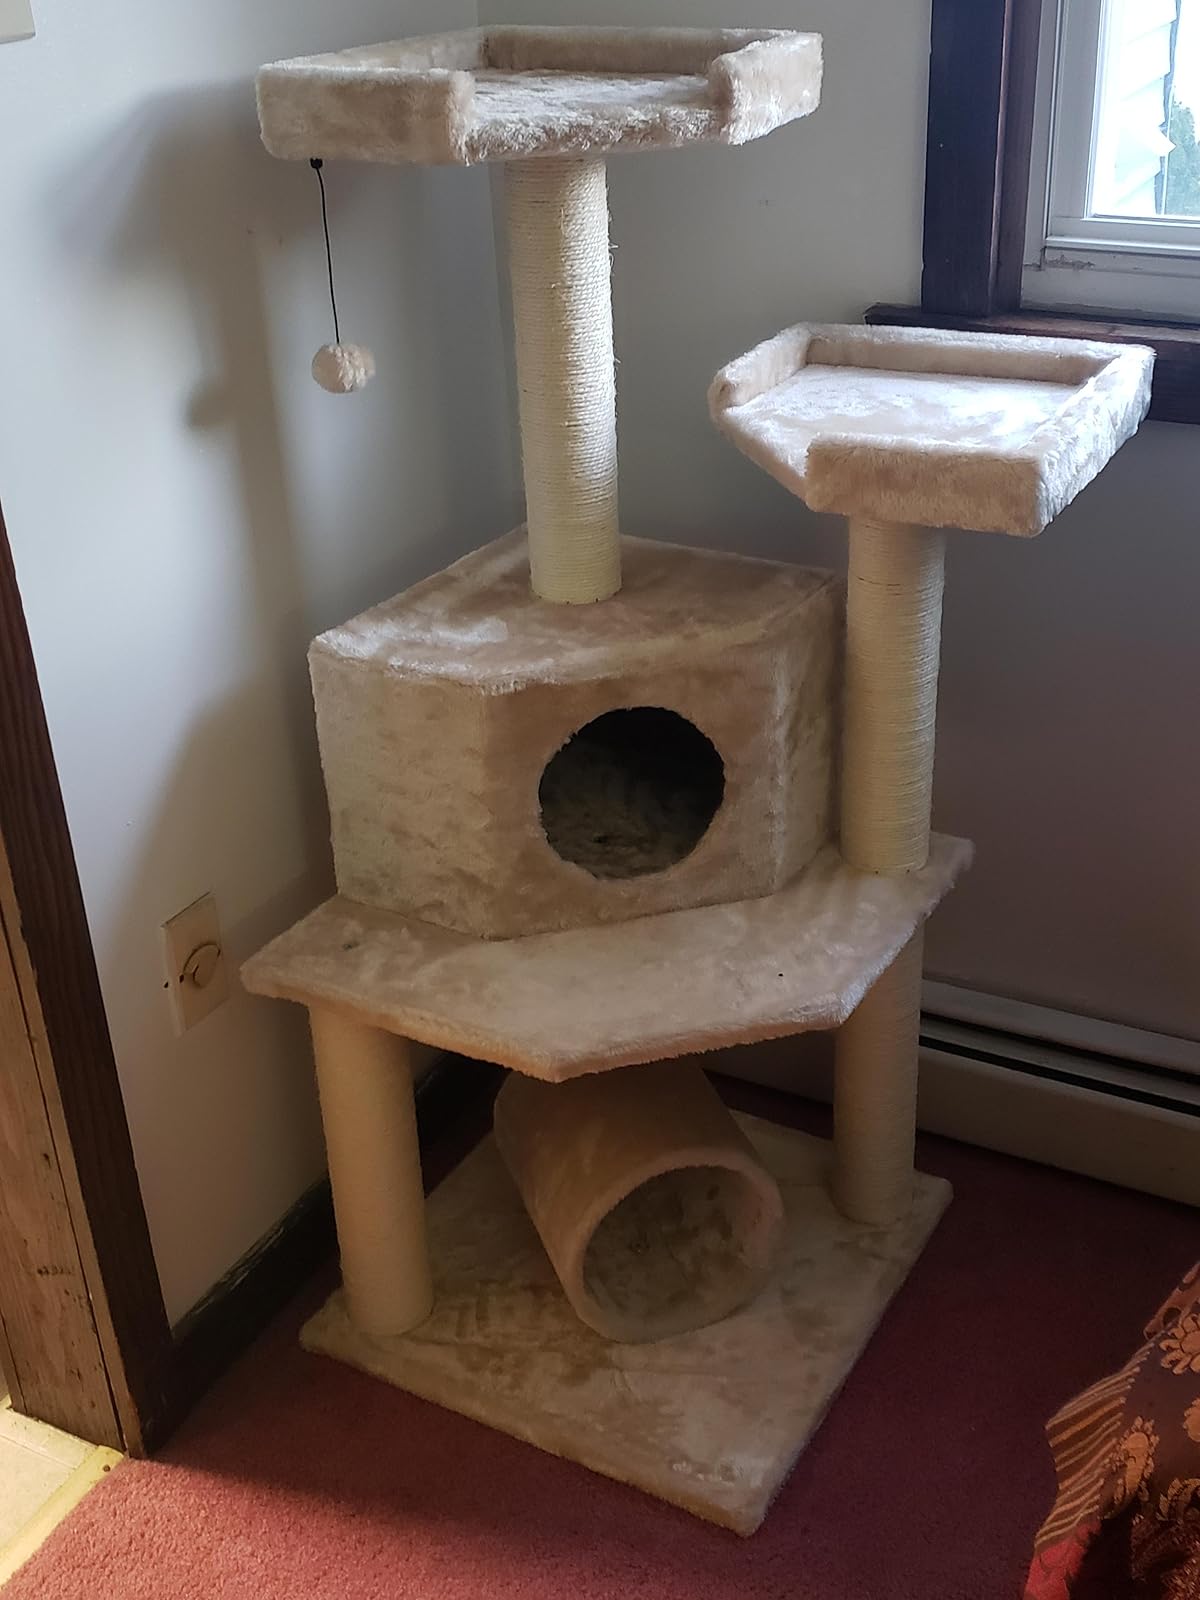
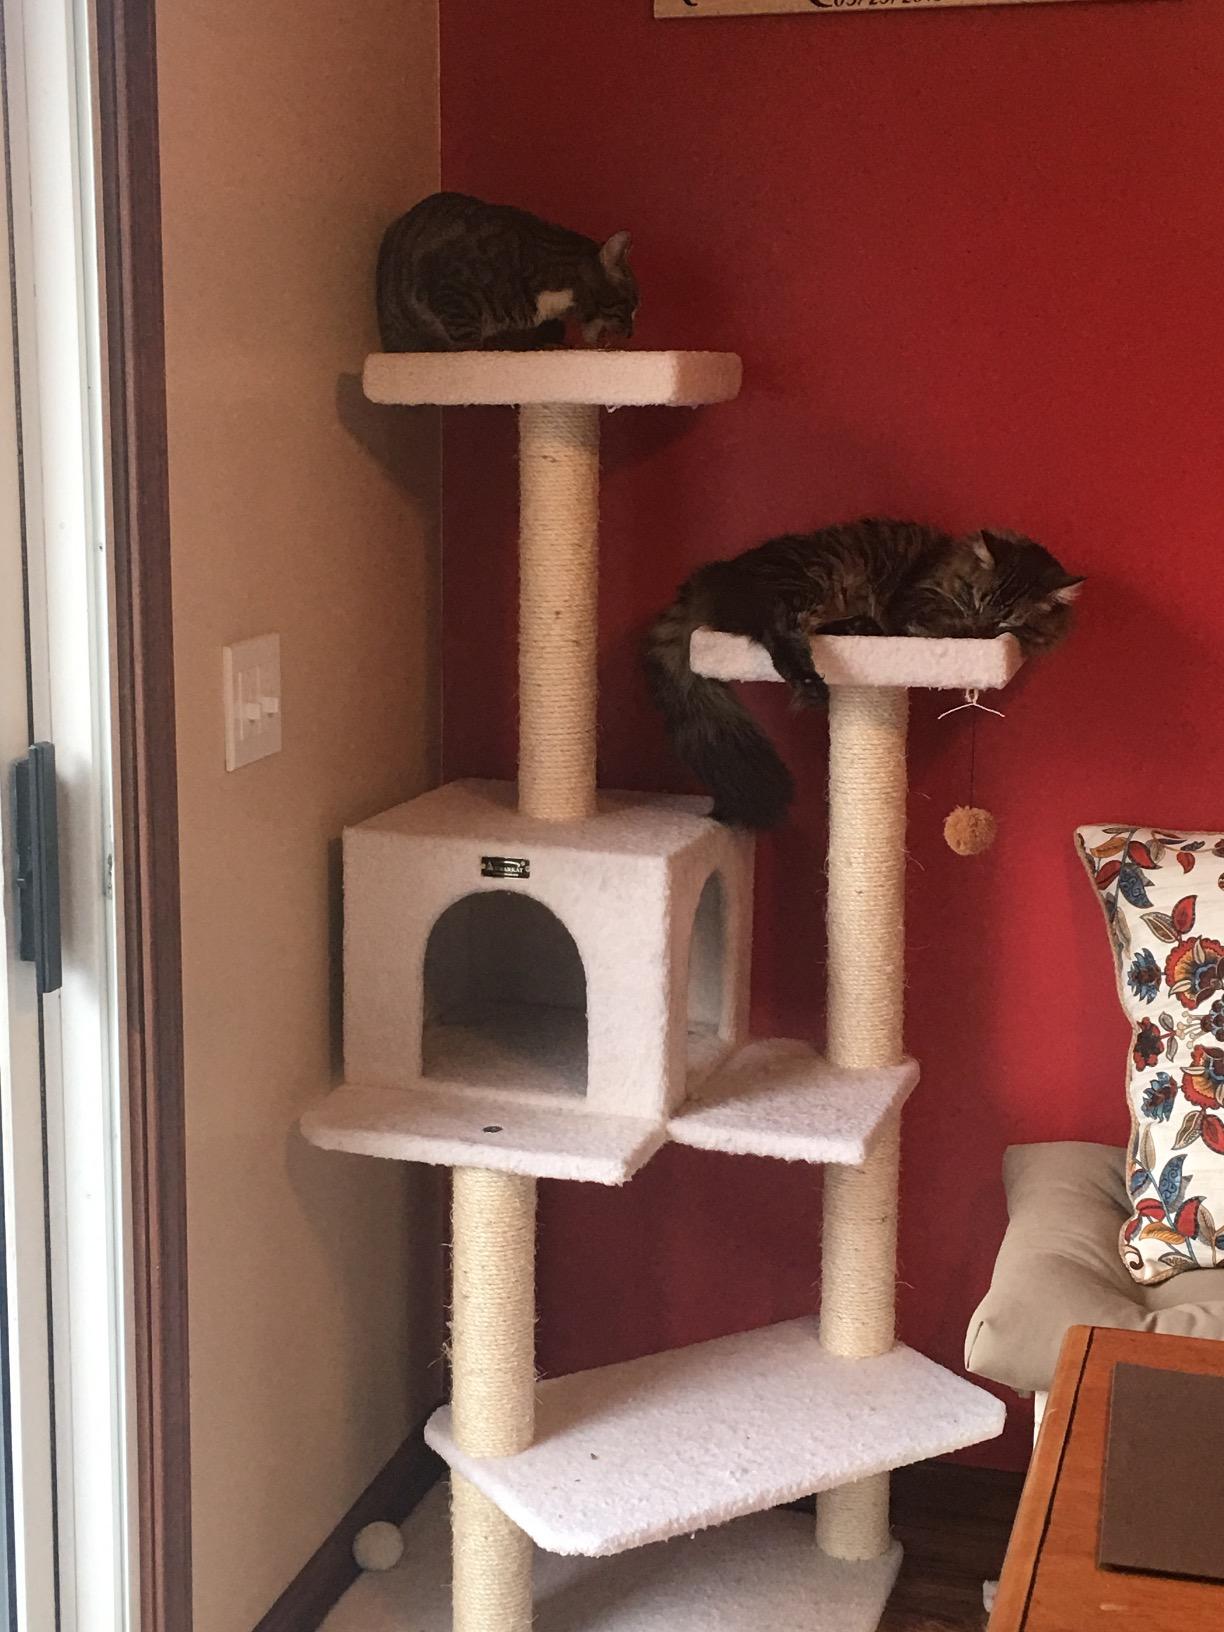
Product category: items_cat tree
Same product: no